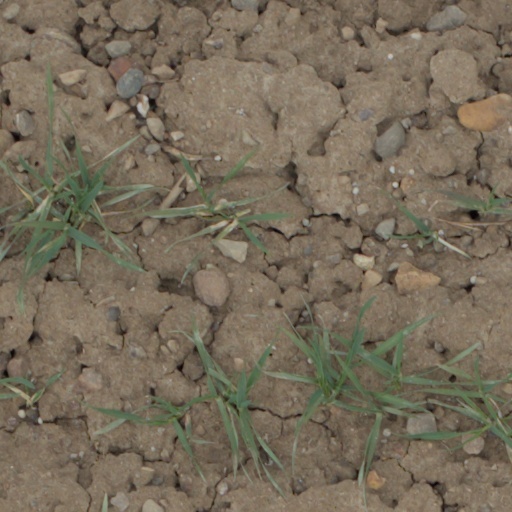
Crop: wheat